Abraham Weintraub

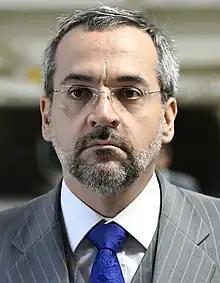
Weintraub in 2019

Abraham Bragança de Vasconcellos Weintraub (born 11 October 1971) is a Brazilian economist and investment banker who served as Brazil's Minister of Education under Jair Bolsonaro from 2019 to 2020. He served as the Executive Director for the World Bank from the 15th district from 2020 to 2022, when he resigned his post in order to run in the 2022 São Paulo gubernatorial election.